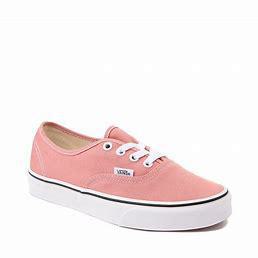
Brand: Vans
Model: Authentic Skate